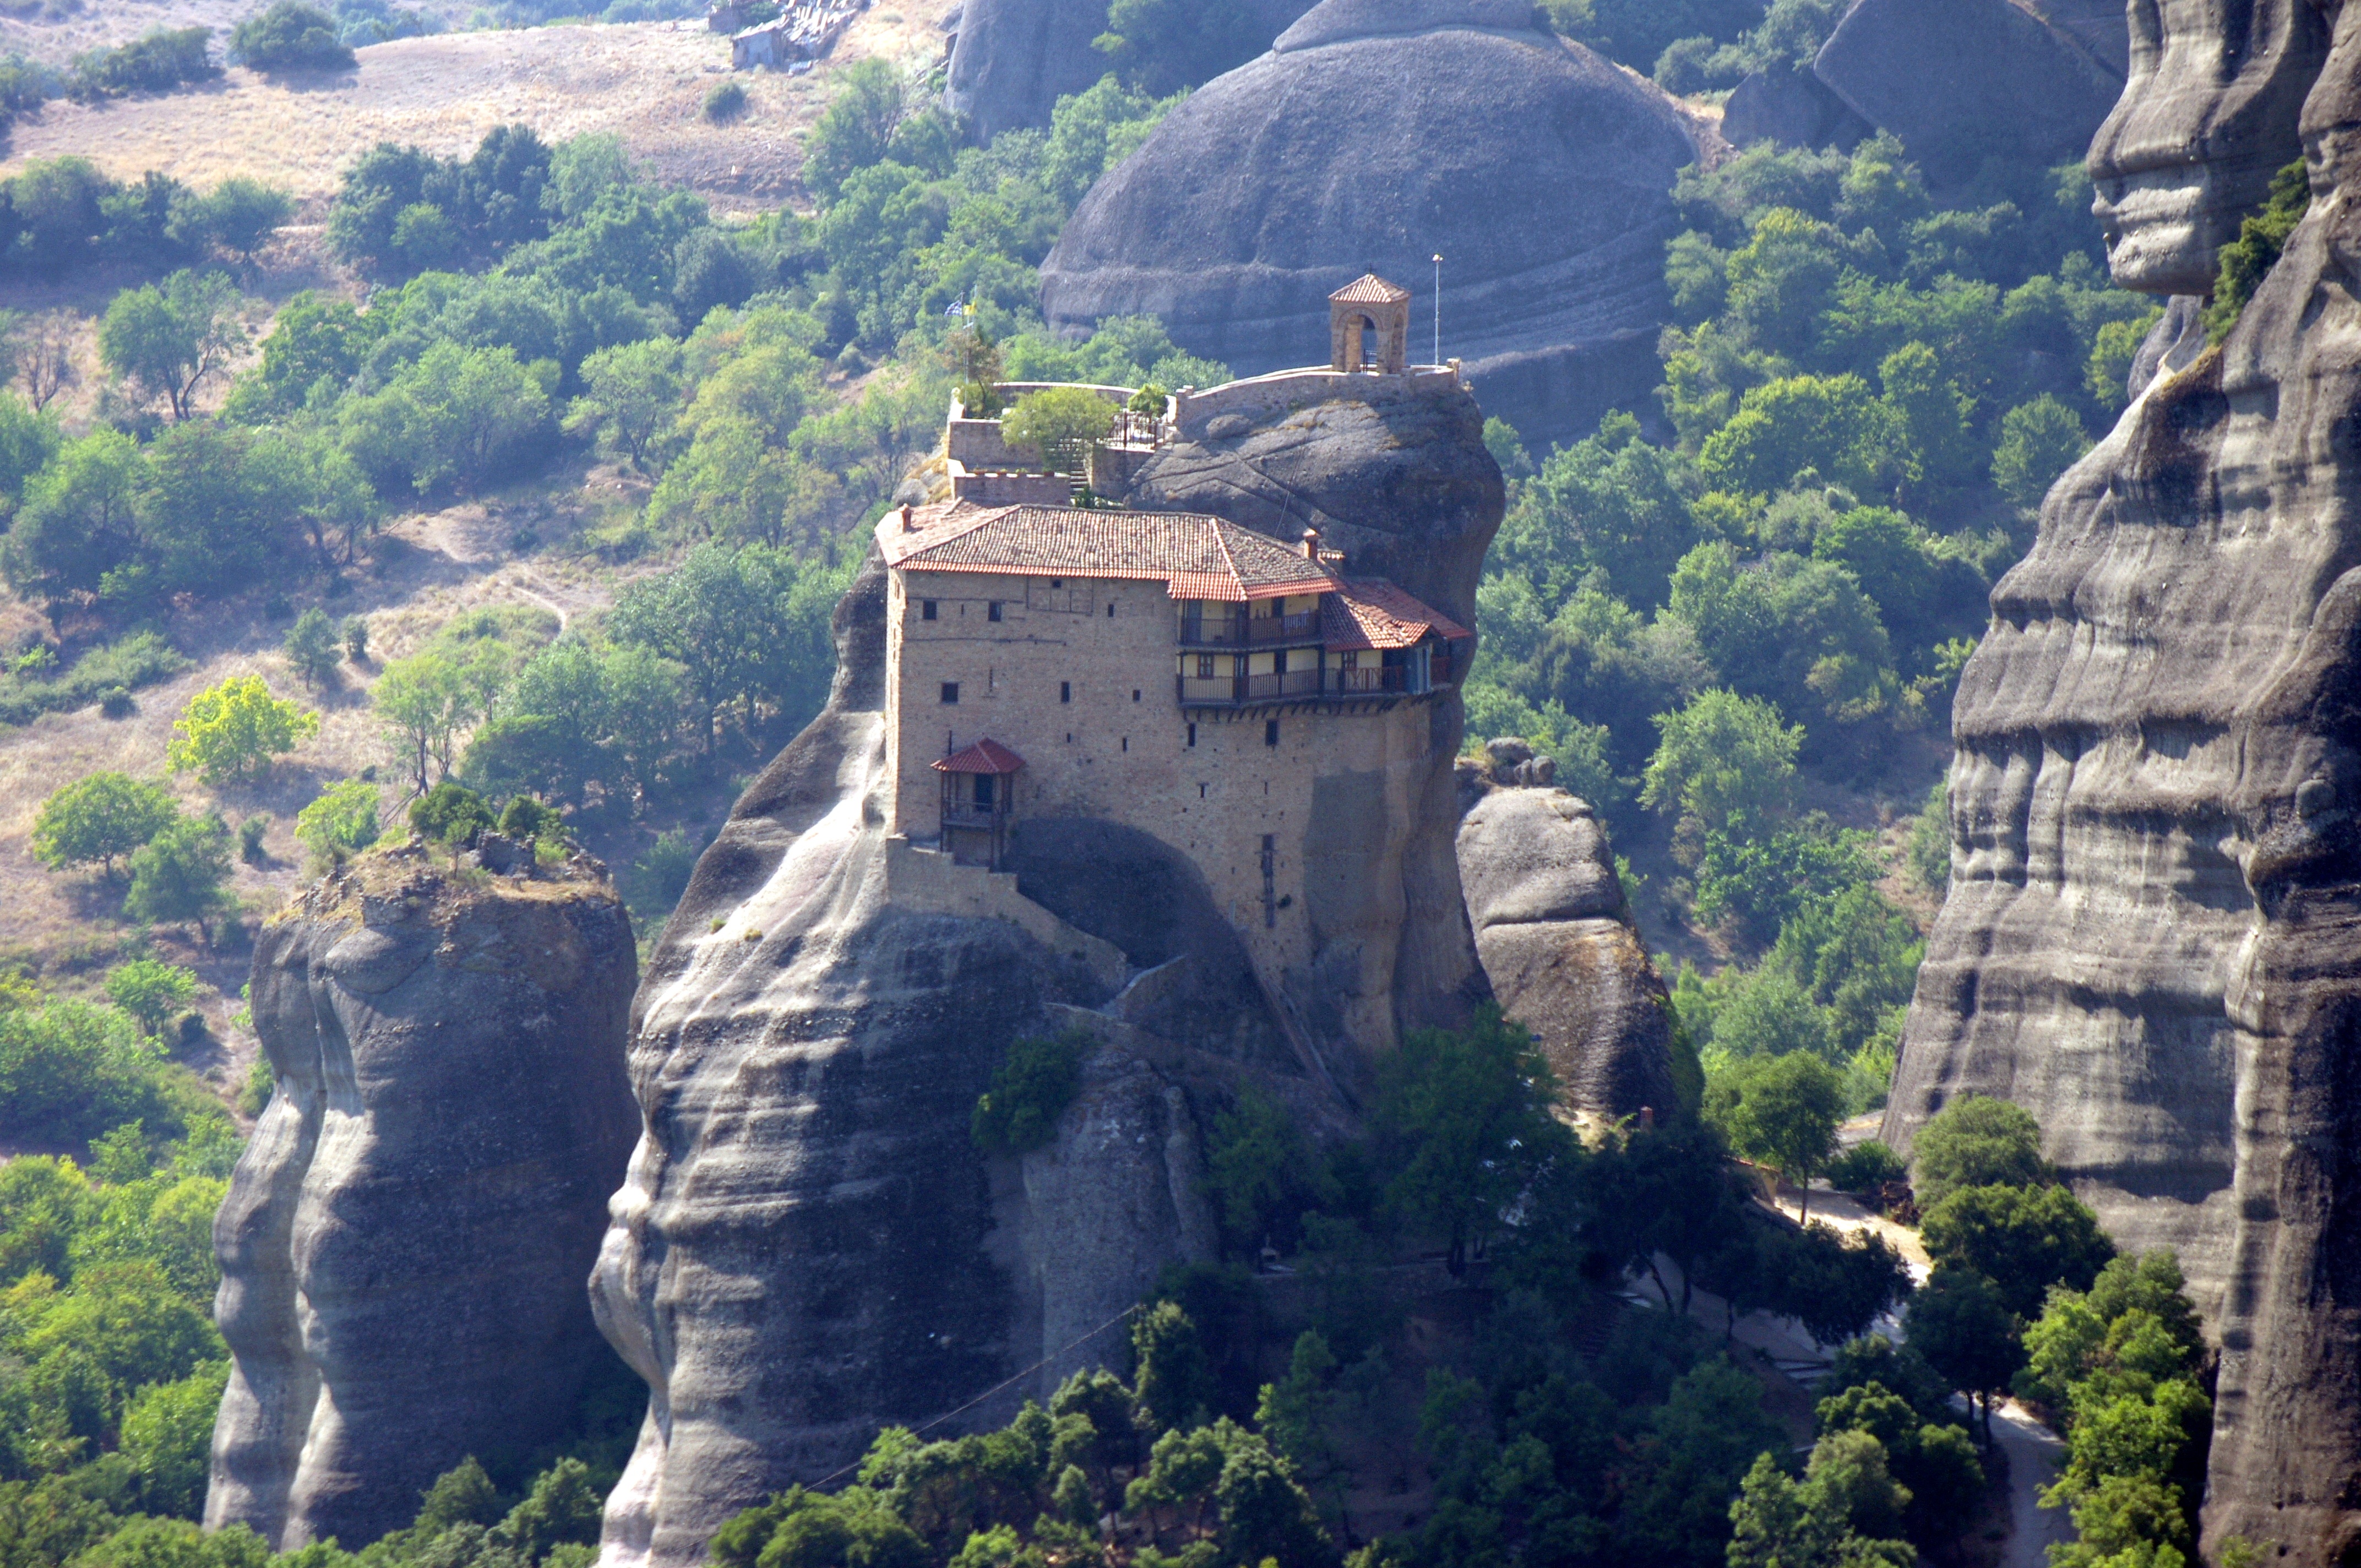
rock, valley, cliff, castle, landmark, fortification, tourism, terrain, ruins, monastery, greece, archaeological site, unesco world heritage site, meteors, historic site, ancient history, wonders of the world